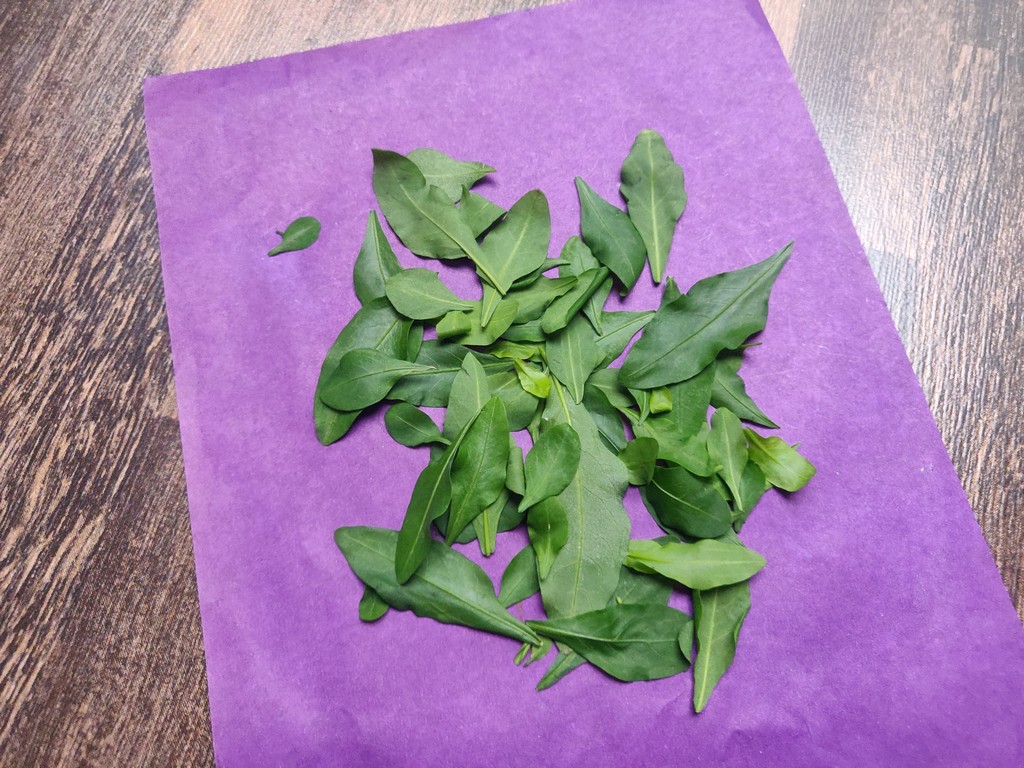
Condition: Healthy
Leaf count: multiple
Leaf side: unknown